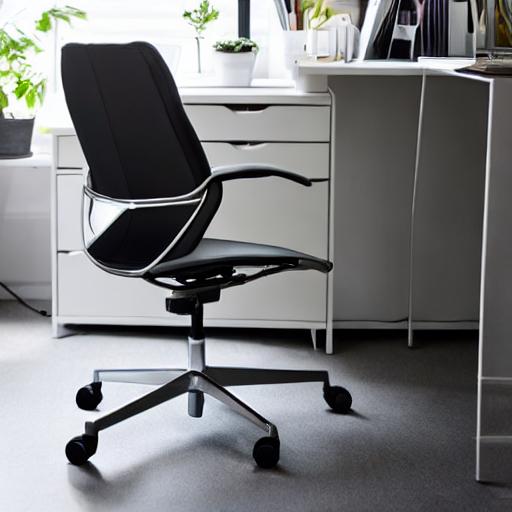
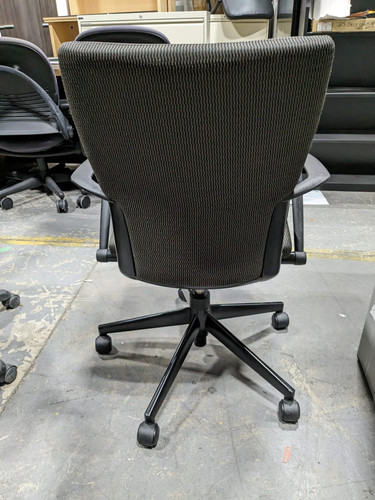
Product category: items_chair
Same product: no